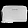
Label: Bag